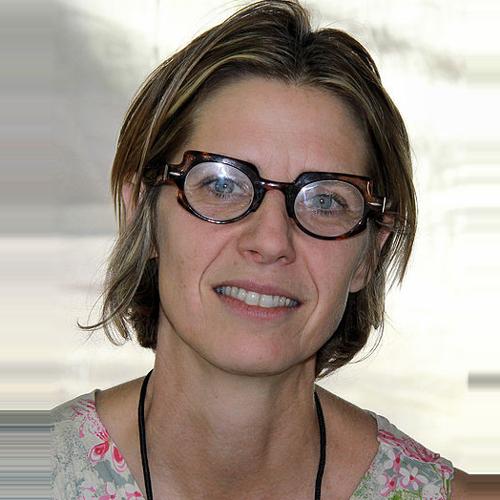
Age: 51